Somosierra (mountain pass)

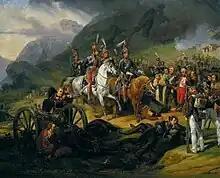
"The Battle of Somosierra" by Horace Vernet, 1816

The road was originally a track opened up by Napoleon to provide a direct route to Madrid. In 1808 this led to the Battle of Somosierra between French-Polish and Spanish forces.